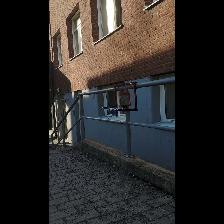
Label: NonHuman